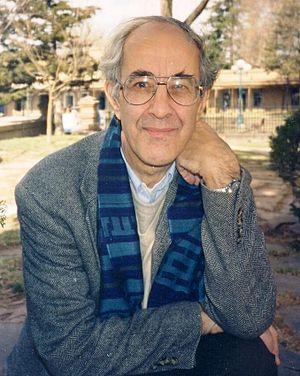
Henri J. M. Nouwen, né le 24 janvier 1932 à Nijkerk et décédé le 2 octobre 1996 à Hilversum, est un prêtre catholique un écrivain hollandais qui fut l'auteur d'une quarantaine de livres de spiritualité. Il fut aumônier pour la Communauté de l'Arche et ami de Jean Vanier.